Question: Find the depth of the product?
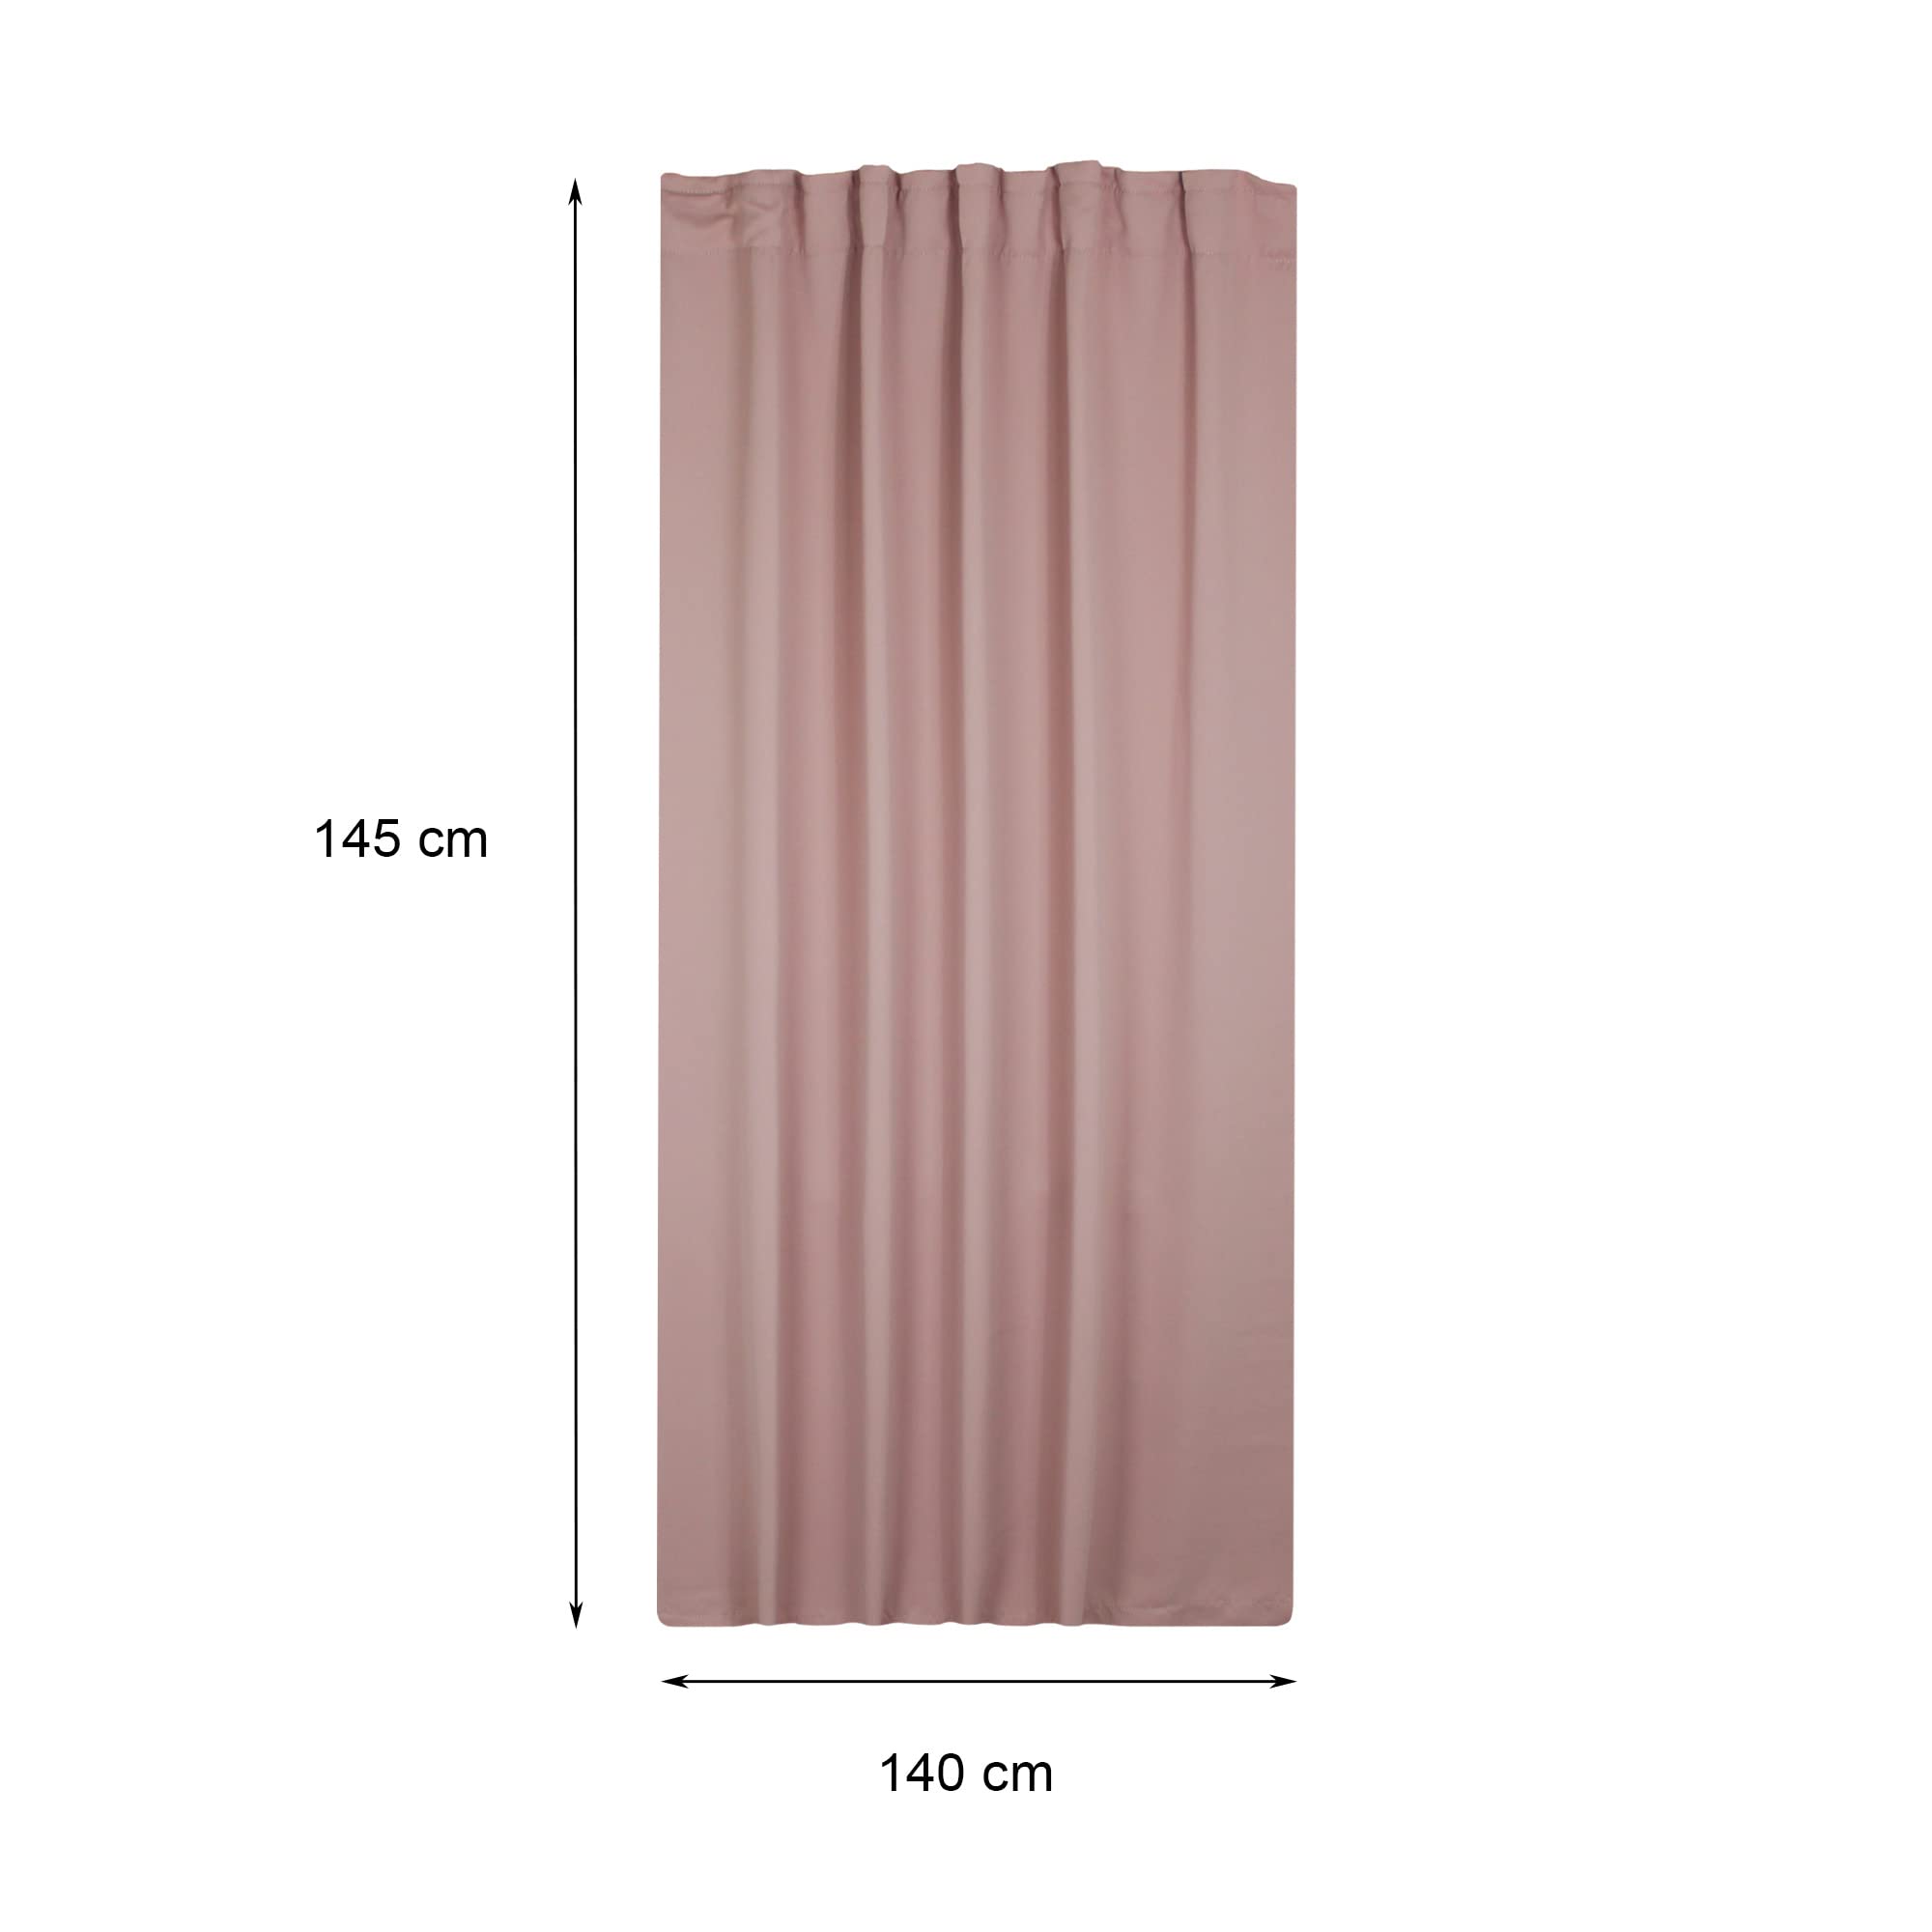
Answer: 145.0 centimetre